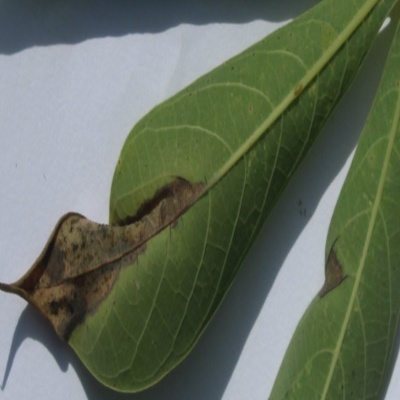
Crop: Cassava
Condition: bacterial blight